2008 Pennsylvania elections

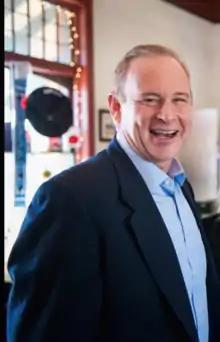
38th State Treasurer Rob McCord

Pennsylvania's election for State Treasurer was held in November 4, after incumbent Treasurer Robin Weissmann announced she would not run in 2008. Two major candidates ran for State Treasurer; Rob McCord, the Democratic nominee from Lower Merion, and Tom Ellis, a Montgomery County Commissioner, and unopposed nominee for the Republican Party. Rob McCord won the election, with 54.98% of the vote.